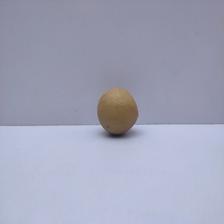
Size: Small